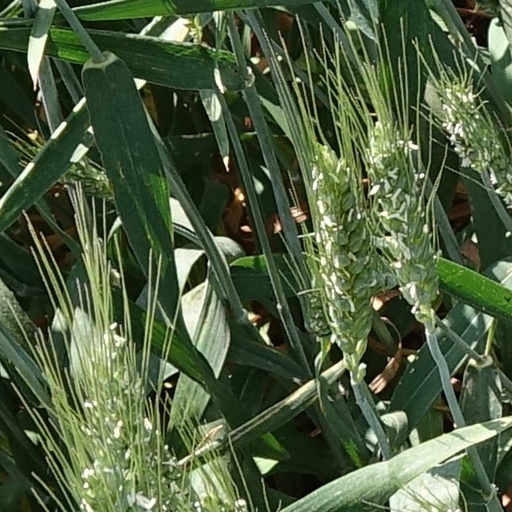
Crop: wheat